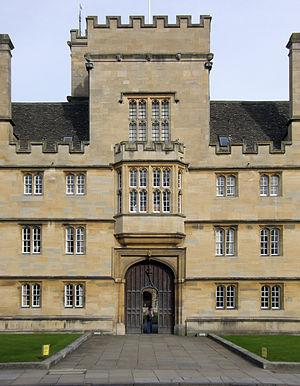
Sir Christopher Wren est un savant et architecte britannique du XVIIᵉ siècle, célèbre pour son rôle dans la reconstruction de Londres après le Grand incendie de 1666. Wren est connu en particulier pour la conception de la cathédrale Saint-Paul de Londres, considérée comme étant son chef-d'œuvre, une des rares cathédrales construites en Angleterre après la période médiévale, ainsi que la seule cathédrale classique et baroque dans le pays.